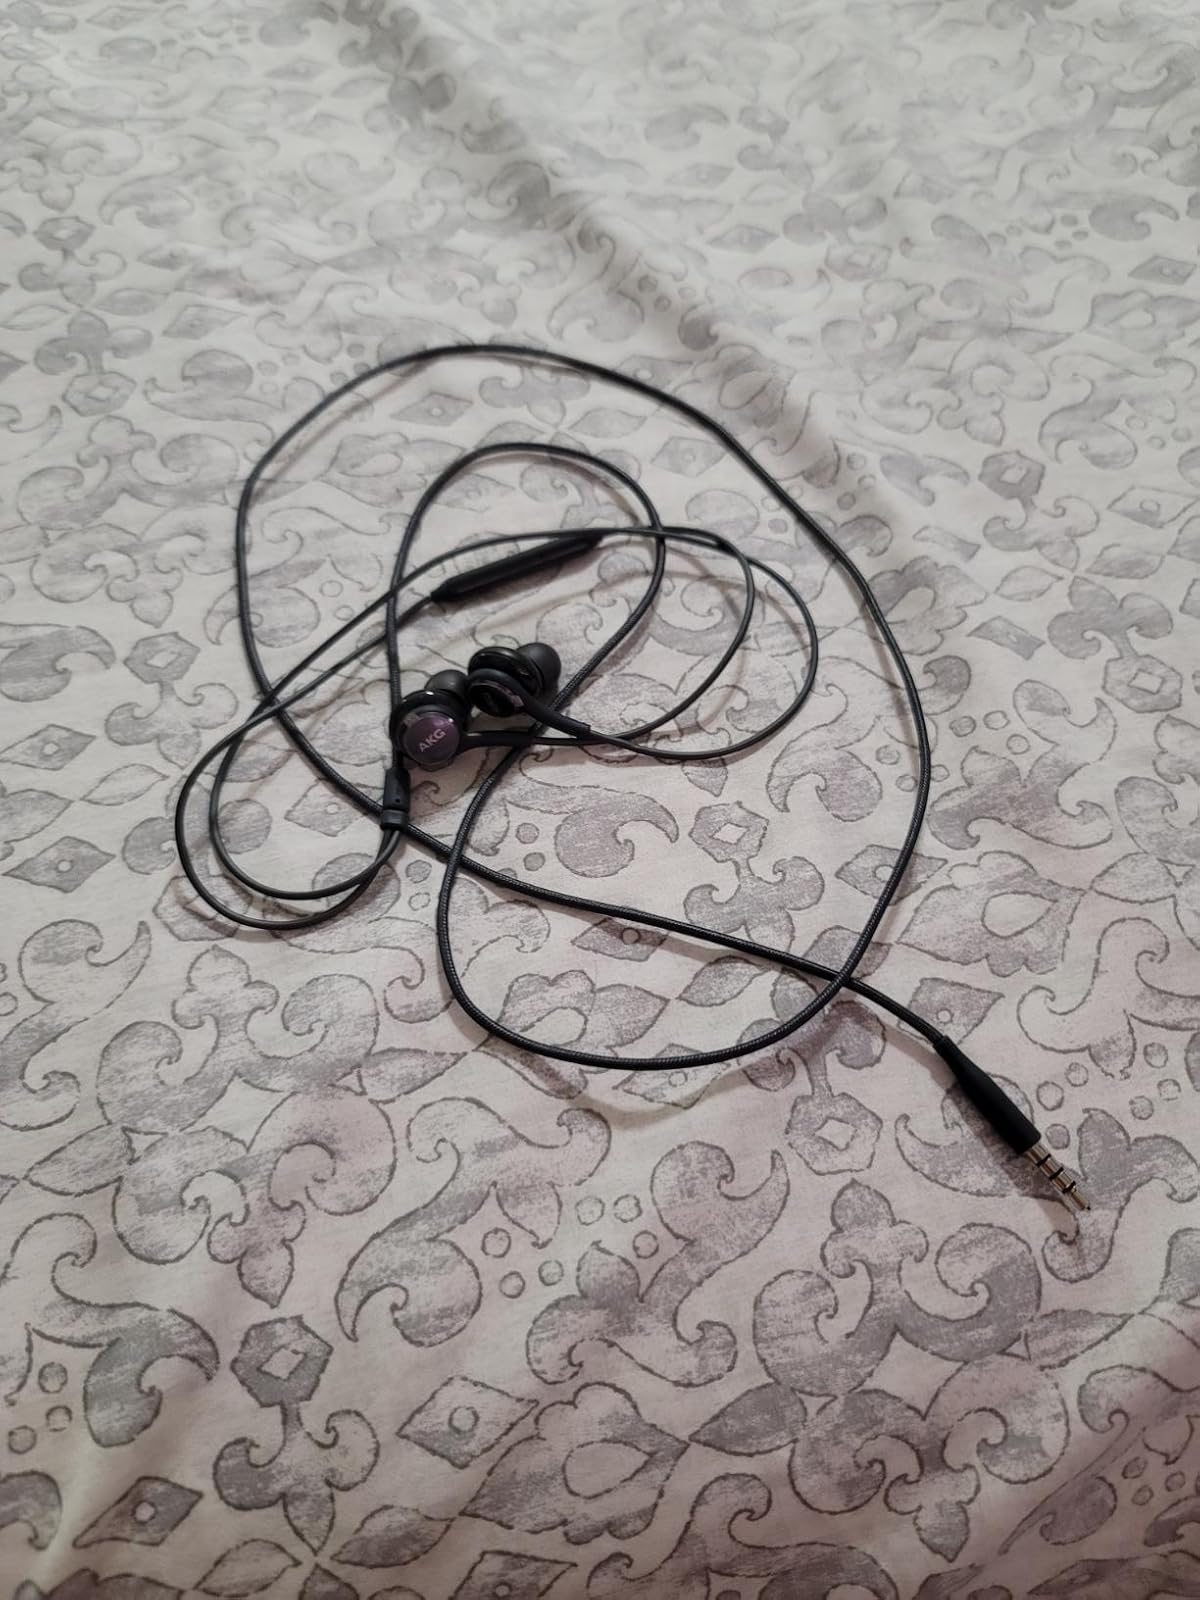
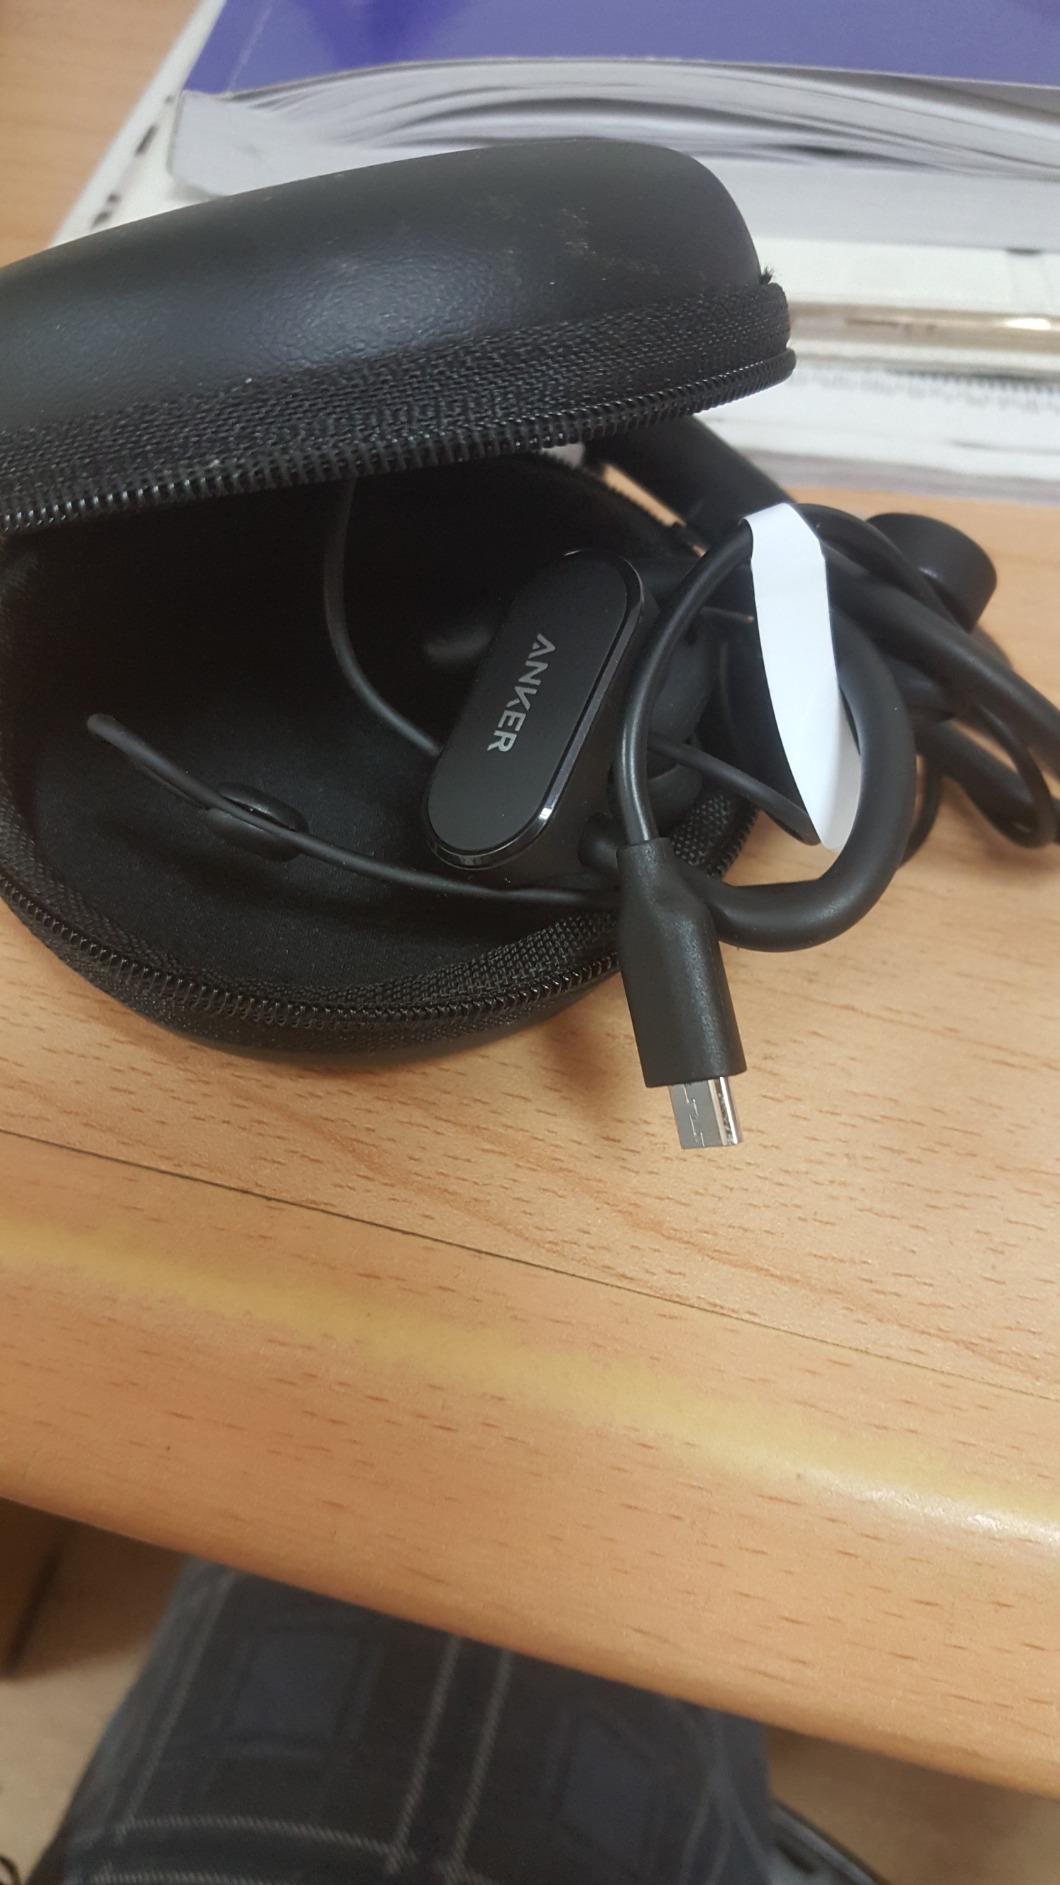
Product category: headphones
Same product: no